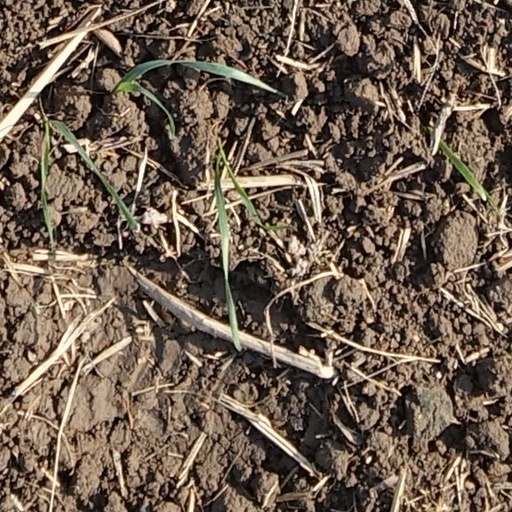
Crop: wheat